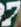
Number: 7